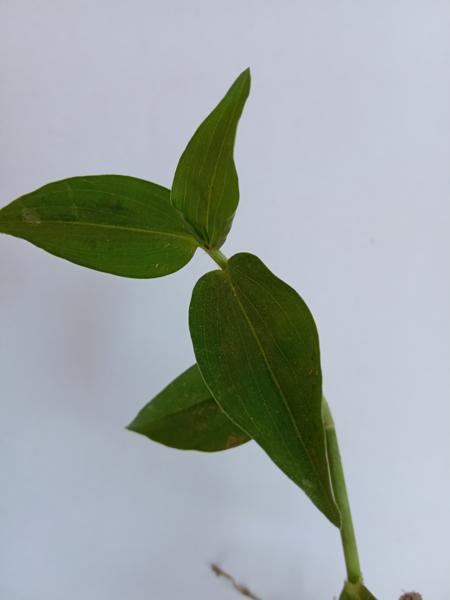
Weed species: Commelina benghalensis